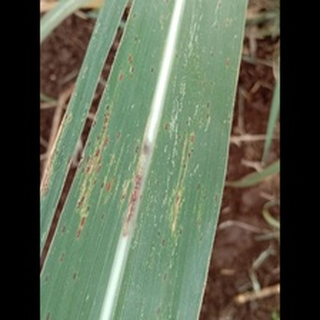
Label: sugarcane_rust